History of U.S. foreign policy, 1913–1933

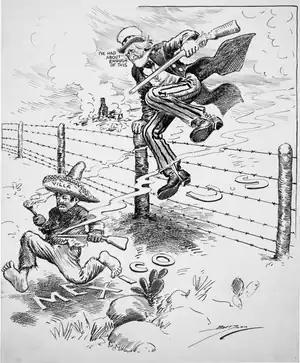
Editorial cartoon by Clifford Berryman reflects American demand for action against Pancho Villa

At the end of World War I, the United States had the largest navy in the world. With no serious threat to the United States itself, Harding and his successors presided over the disarmament of the navy and the army. The army shrank to 140,000 men, while naval reduction was based on a policy of parity with Britain. Seeking to prevent an arms race, Senator William Borah won passage of a congressional resolution calling for a 50 percent reduction of the American Navy, the British Navy, and the Japanese Navy. With Congress's backing, Harding and Hughes began preparations to hold a naval disarmament conference in Washington. The Washington Naval Conference convened in November 1921, with representatives from the U.S., Japan, Britain, France, Italy, China, Belgium, the Netherlands, and Portugal. Secretary of State Hughes assumed a primary role in the conference and made the pivotal proposal—the U.S. would reduce its number of warships by 30 if Great Britain decommissioned 19 ships and Japan decommissioned 17 ships. A journalist covering the conference wrote that "Hughes sank in thirty-five minutes more ships than all of the admirals of the world have sunk in a cycle of centuries.